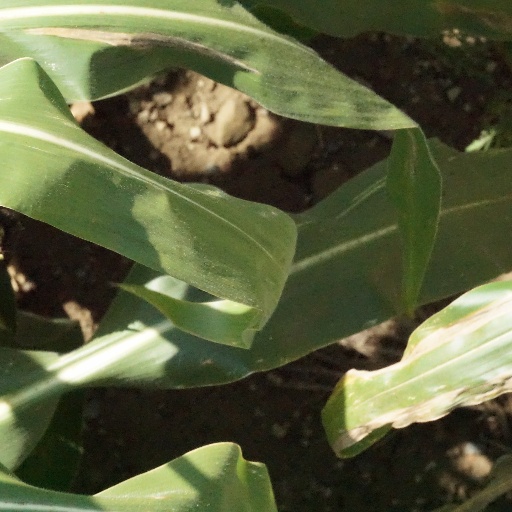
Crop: maize; corn